Helen Ware (violinist)

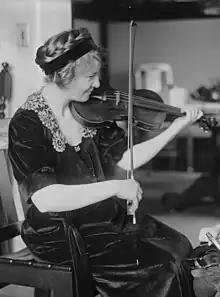
Helen Ware, from a 1910s news photograph in the Library of Congress

Helen Ware was born in Woodbury, New Jersey, the daughter of Lucien Bonaparte Ware and Ella Reeve Bloor. Her mother was founder of the Communist Labor Party of America. Her brother was Harold Ware, an expert on agriculture and an alleged Soviet spy, and his third wife was a noted Quaker pacifist and editor, Jessica Smith. Ware studied violin in Philadelphia with Frederick Han. In Europe she studied with Otakar Ševčík in Vienna and Jenő Hubay in Budapest.